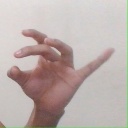
अक्षर: ओ